Allan Octavian Hume

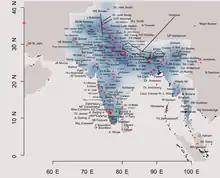
Distribution and density of Hume's correspondents across India.

Hume corresponded with a large number of ornithologists and sportsmen who helped him by reporting from various parts of India. More than 200 correspondents are listed in his "Game Birds" alone and they probably represent only a fraction of the subscribers of "Stray Feathers". This large network made it possible for Hume to cover a much larger geographic region in his ornithological work.